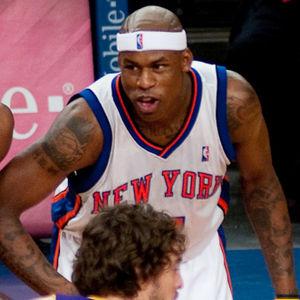
Albert Harrington, né le 17 février 1980 à Orange, est un joueur de basket-ball américain évoluant au poste d'ailier fort en NBA.